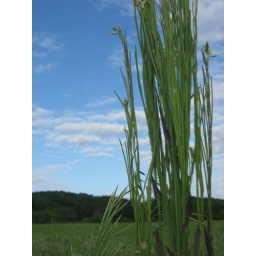
The question in type of plant. Third stage or third I saw. Tiny, tiny white flowers on top.